Describe the emotion expressed in this image:  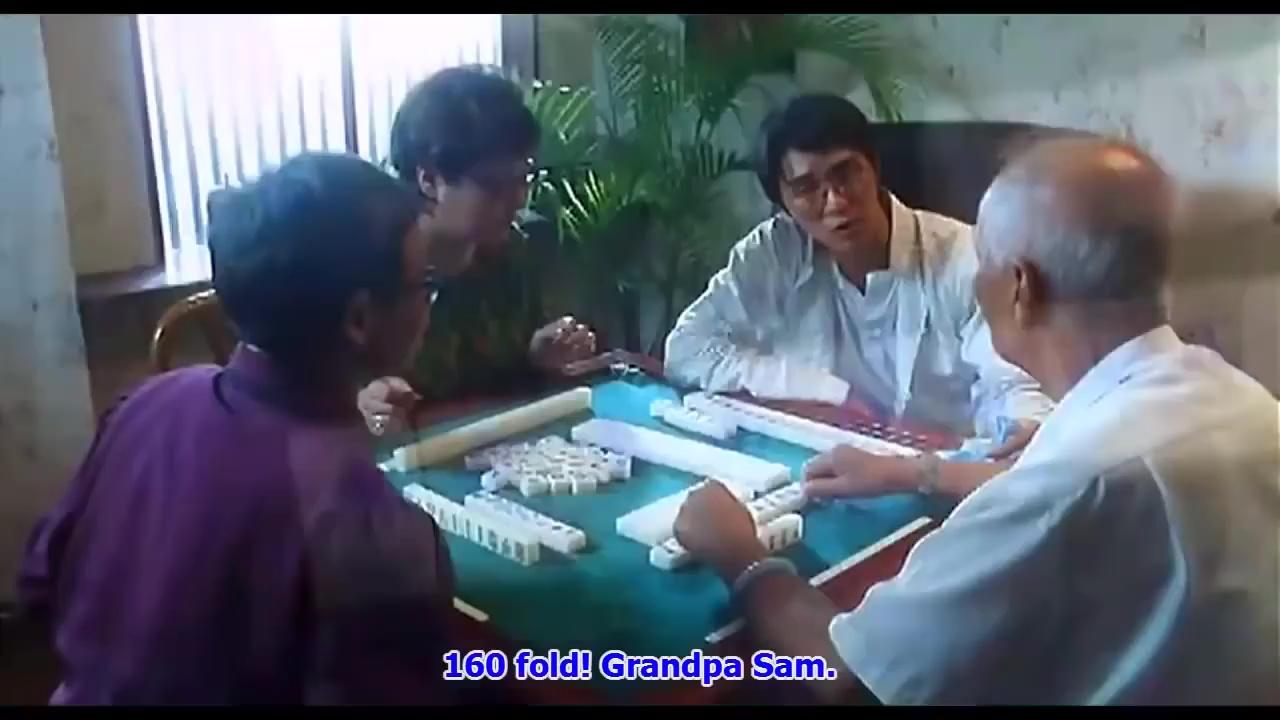
This person displays Pain, valence and arousal with high intensity.